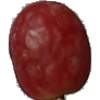
Label: Grape Pink 1